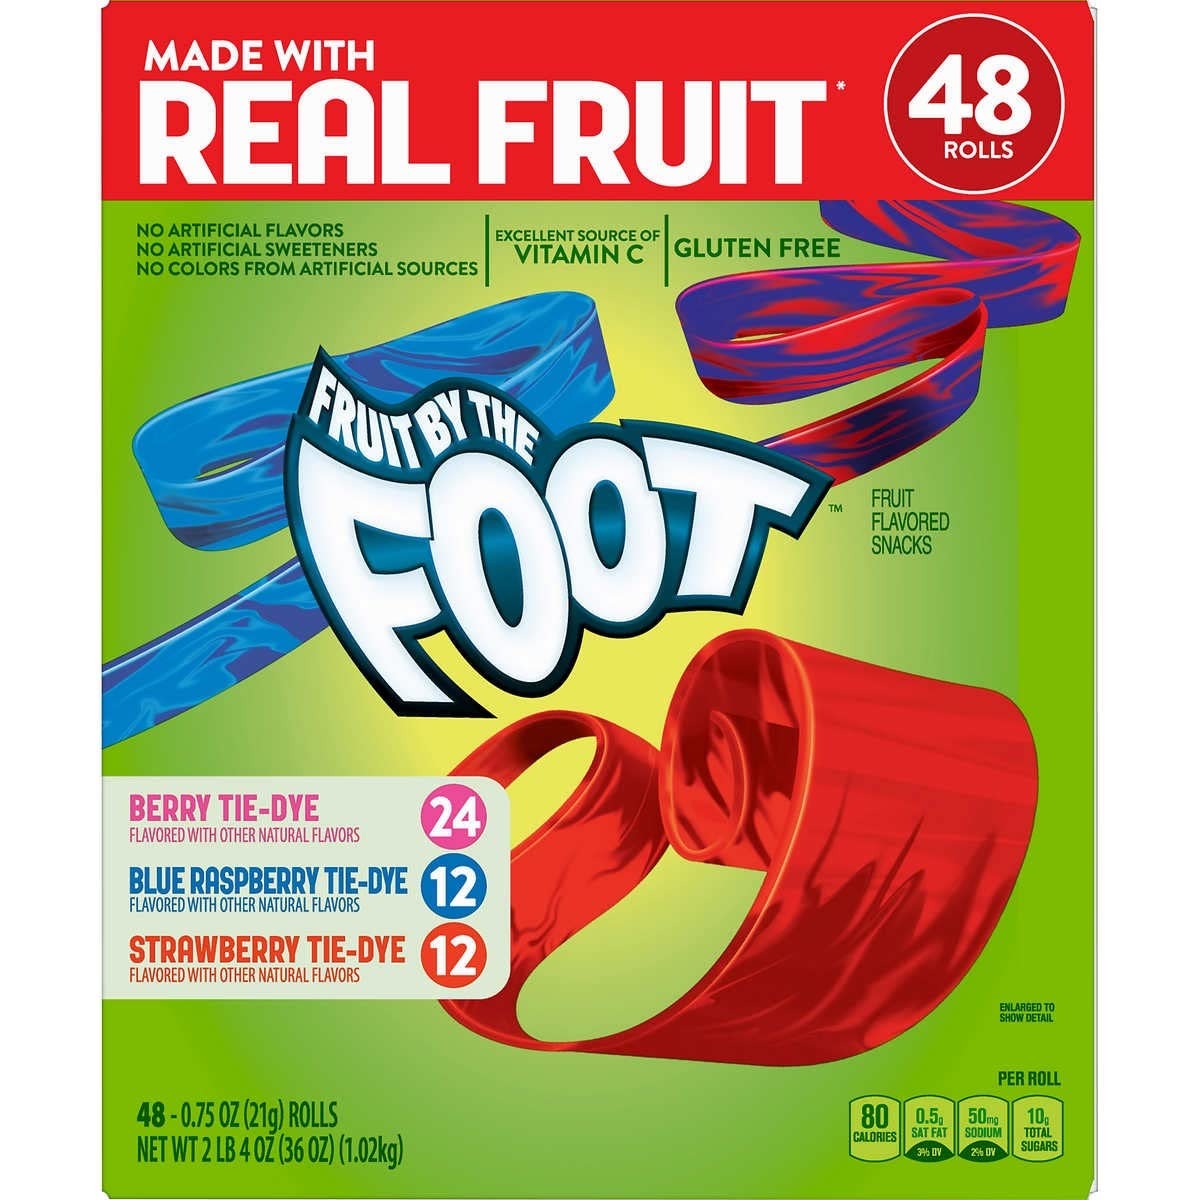
Item Name: Fruit By The Foot, Variety Pack, 0.75 Ounce (48 Count)
Bullet Point 1: No Artificial Flavors
Bullet Point 2: No Artificial Sweeteners
Bullet Point 3: No Colors from Artificial Sources
Bullet Point 4: Gluten Free
Bullet Point 5: Fruit Rolls
Product Description: Variety pack: 24-Berry, 12-Blue Raspberry, 12-Strawberry.
Value: 48.0
Unit: Count

Price: 21.495